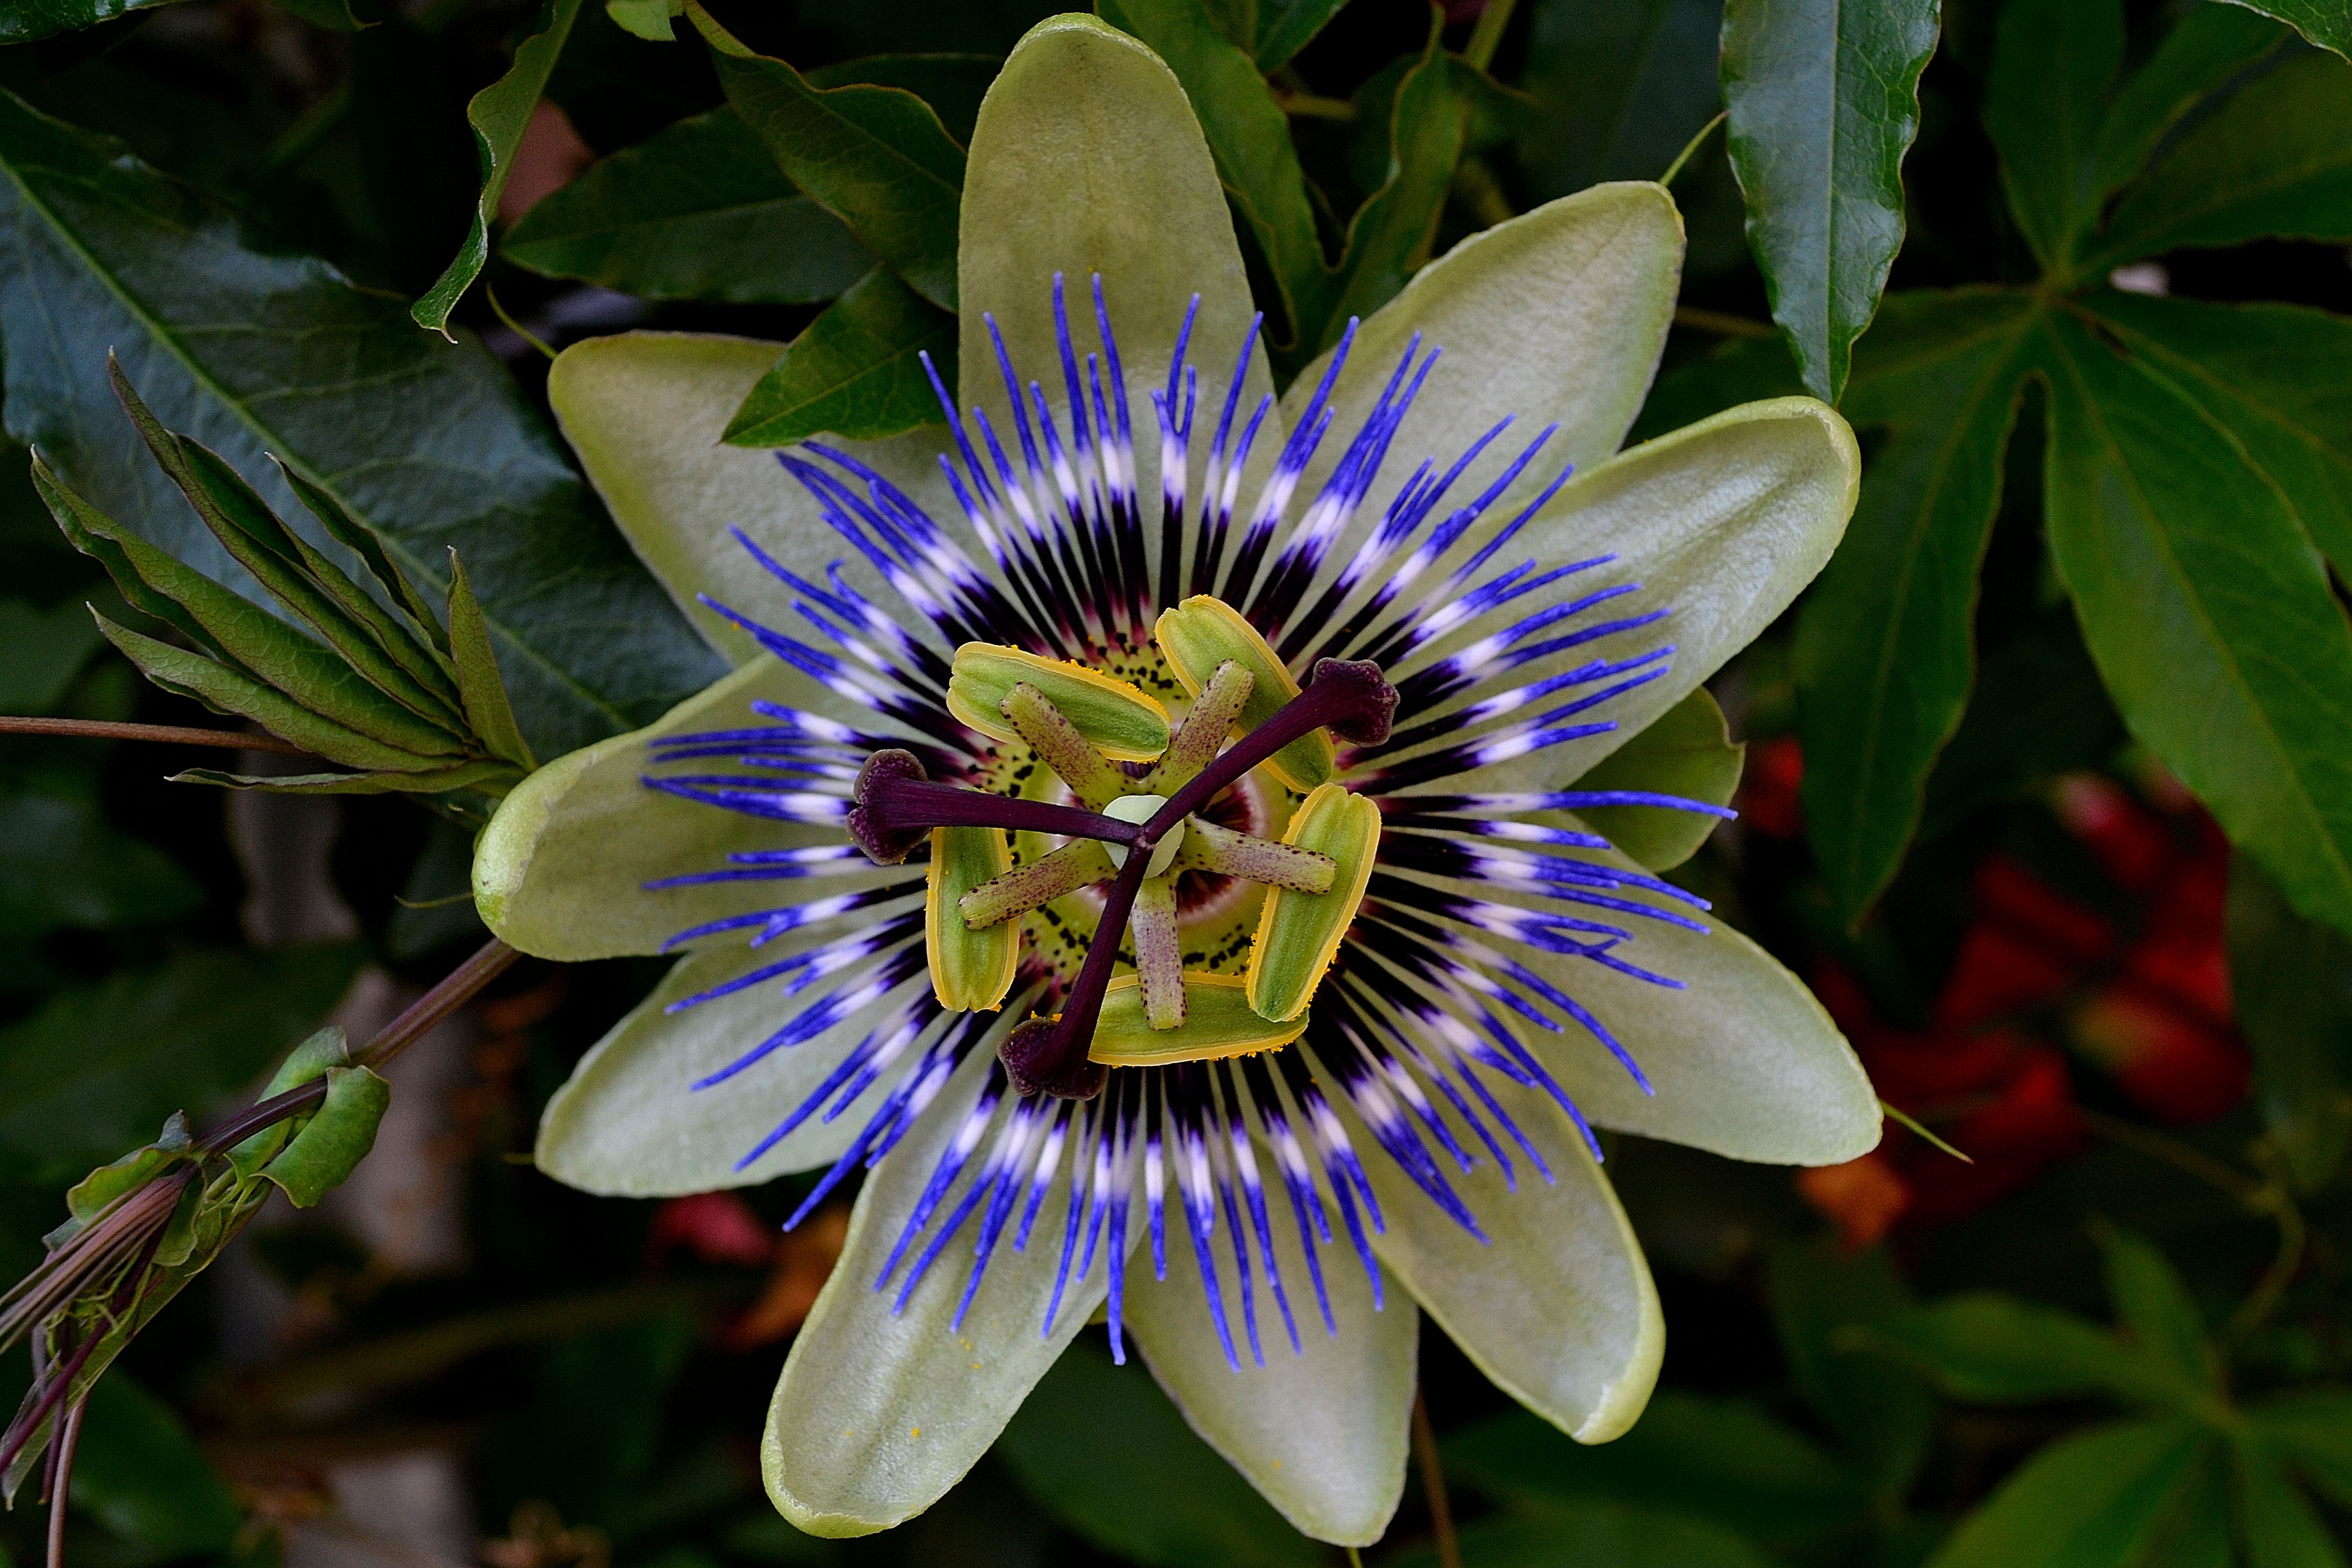
nature, blossom, plant, flower, petal, bloom, color, botany, flora, wildflower, passion flower, passionflower, macro photography, flowering plant, exotic bush, land plant, passion flower family, purple passionflower